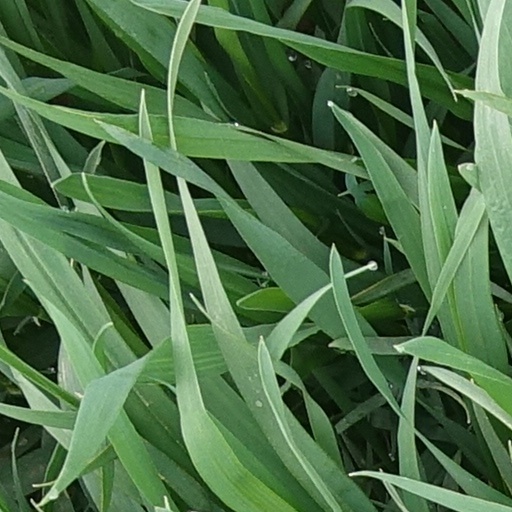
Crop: wheat